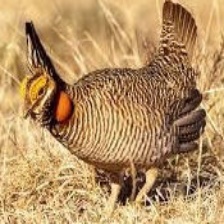
Species: GREATER PRAIRIE CHICKEN
Scientific name: TYMPANUCHUS CUPIDO